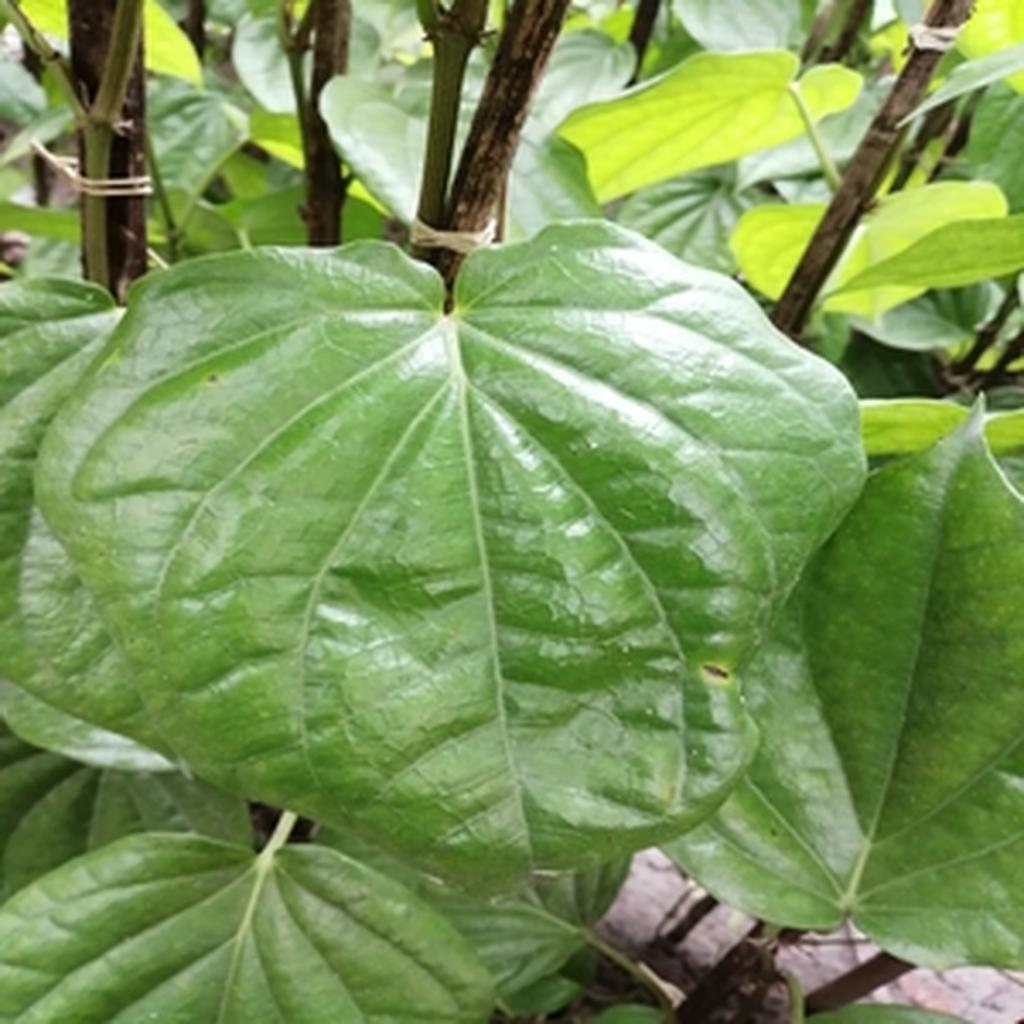
Label: Leaf_Rot